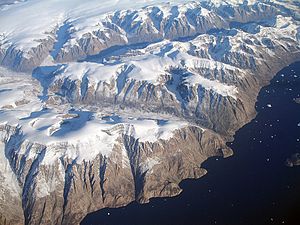
Grønlands geologi / Havområderne omkring Grønland / Havet ud for Østgrønland
Fjeldterræn fra den sydlige østgrønlandske vulkanprovins. I det flade (snedækkede) peneplan har erosion i Neogen og Kvartær nedskåret dybe dale. I midten t.v. lige under snedækket ses hvordan området er opbygget af plateaubasalter oven på grundfjeld.
Grønland er verdens største ø, og øen er for 80 procents vedkommende dækket af indlandsis. De ca. 410.000 km² isfrit land, svarende til Sveriges landareal, ligger som en op til 250 km bred bræmme langs kysten, og det er altovervejende herfra man kender til Grønlands geologi.